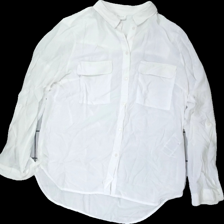
View: front
Type: Shirt
Category: Ladies
Brand: Not in the list
Brand text on label: vila
Colors: White
Material: 77% viscose 23% polyester
Cut: Regular
Size: 42
Season: All
Stains: Major
Damage: fläckar
Damage location: top center
Damage 2 location: bottom center
Damage 3 location: middle right
Price range: <50
Recommended usage: Export
Description: vit skjorta med fläckar fram